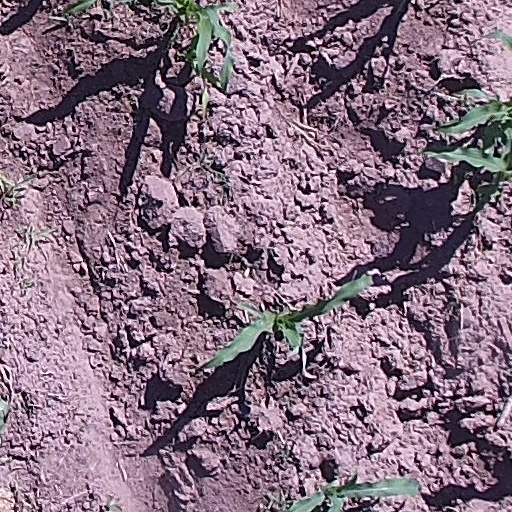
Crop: maize; corn